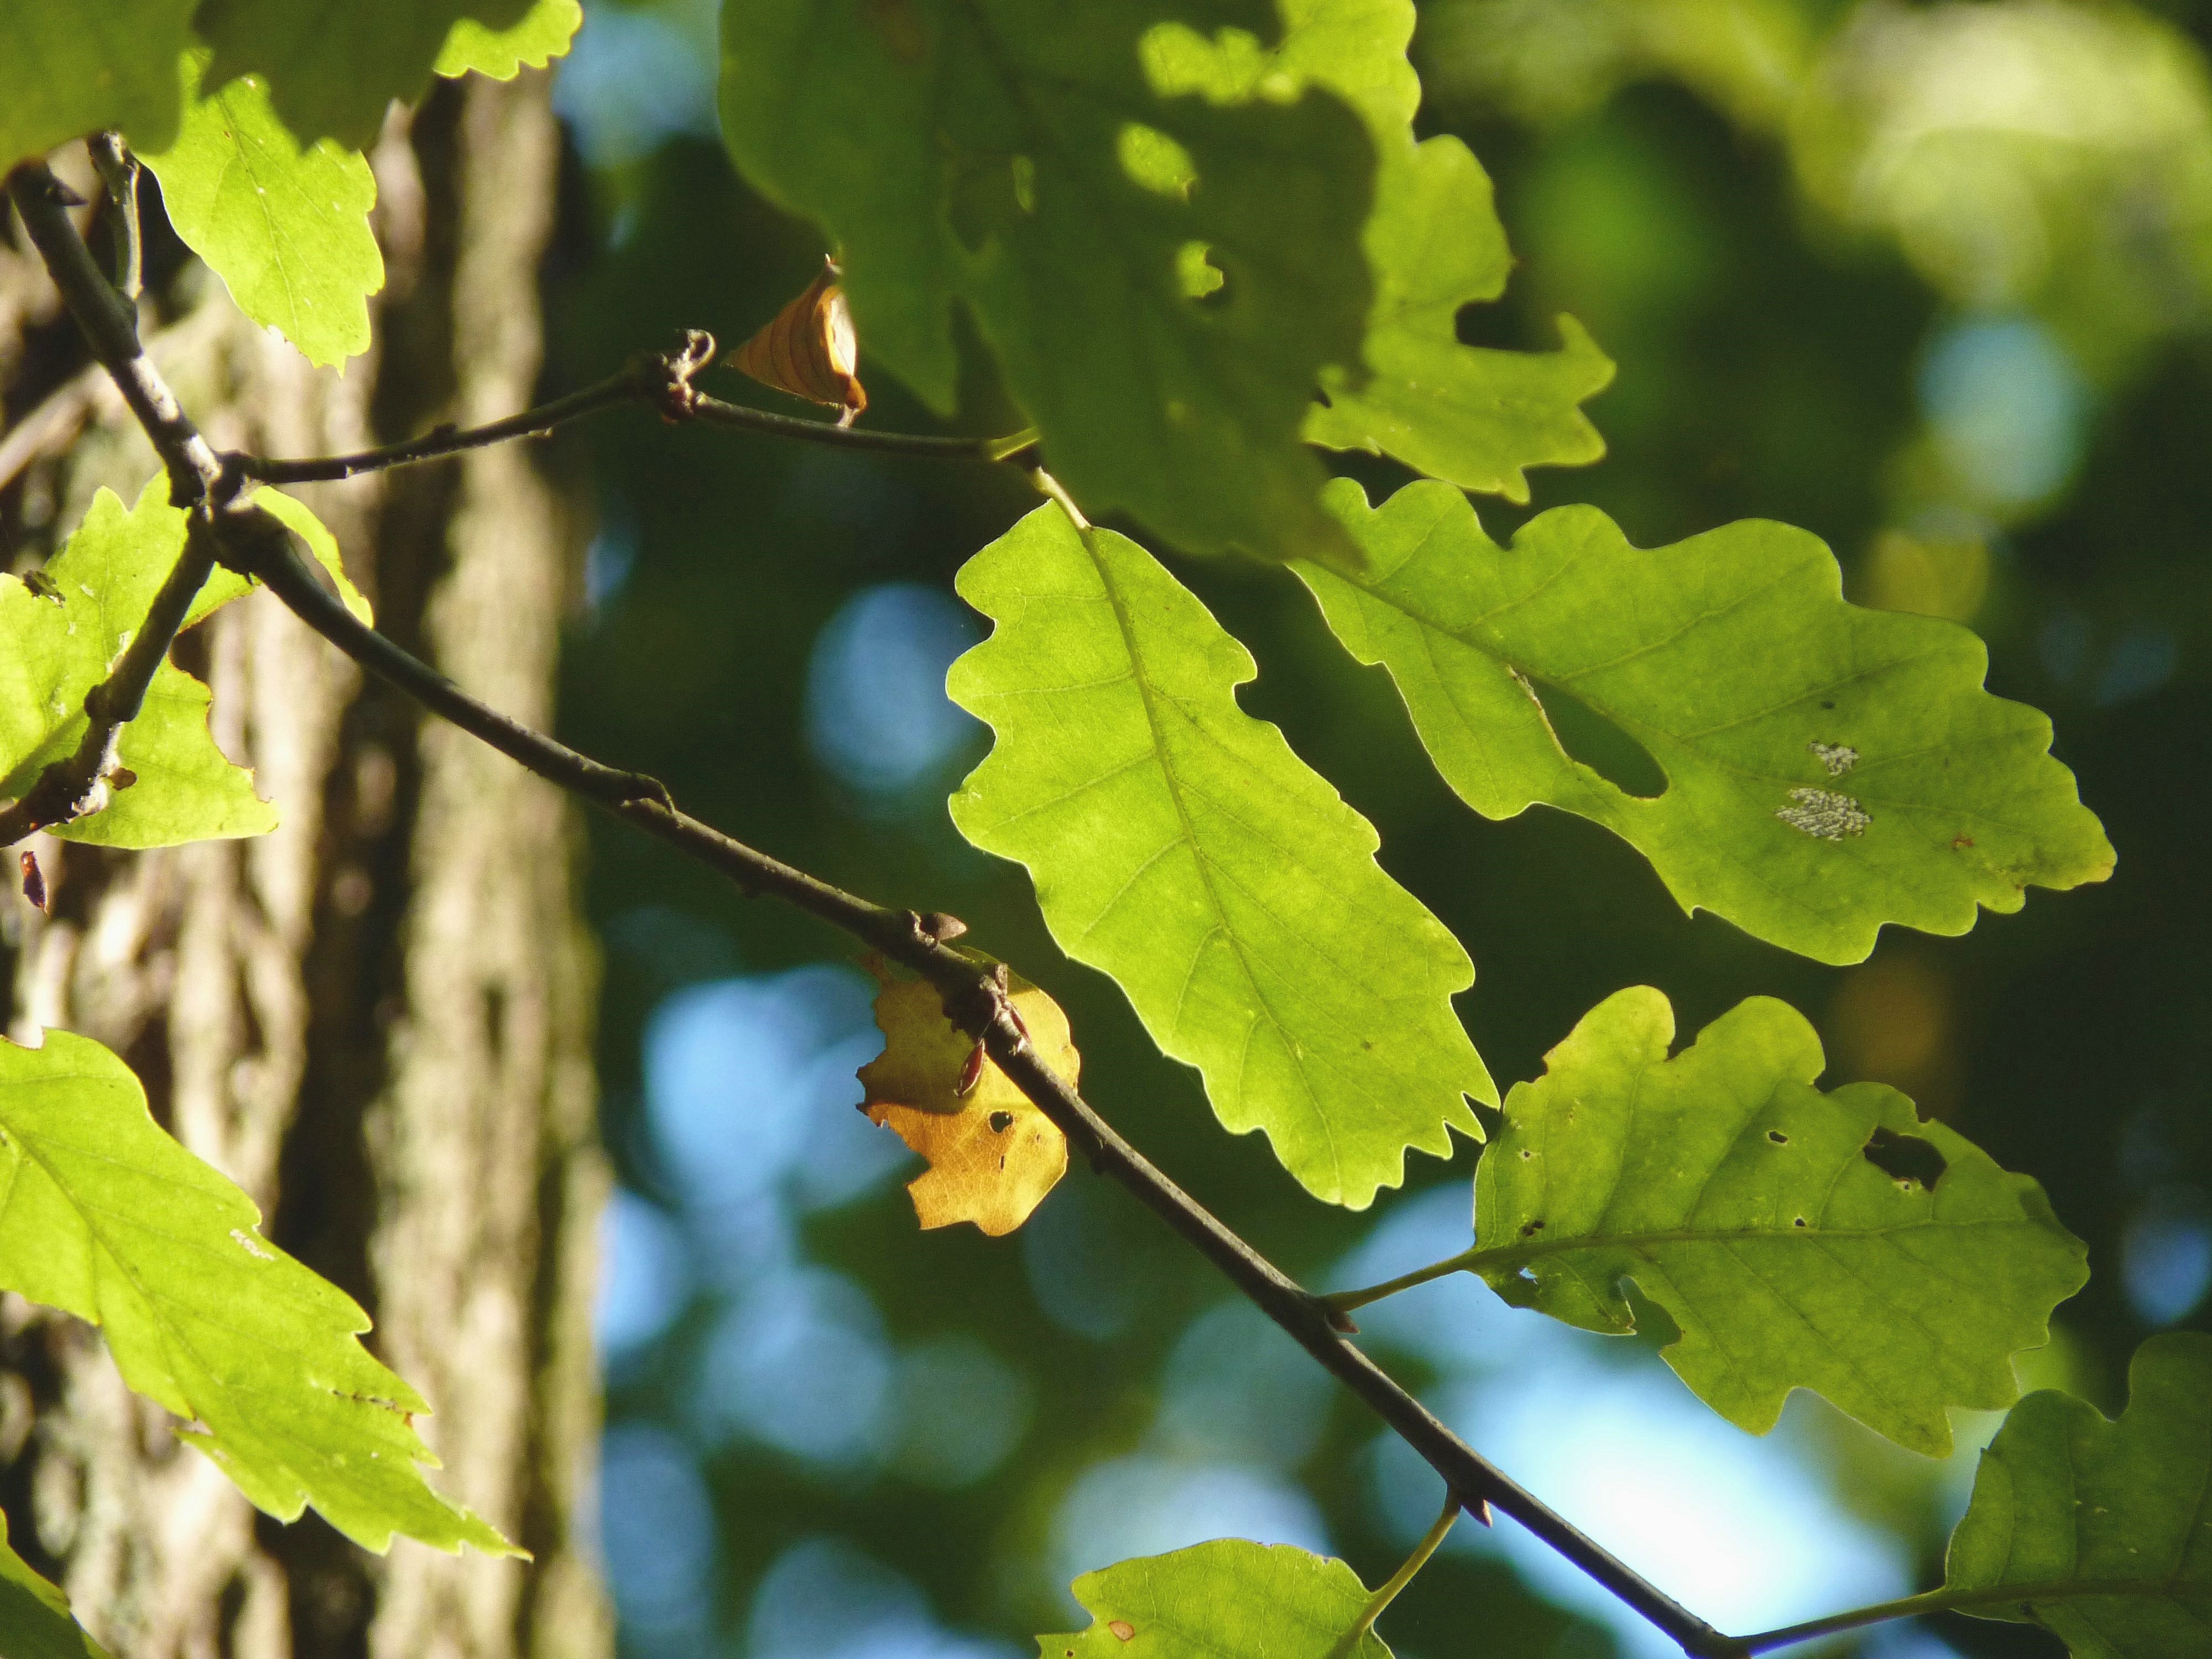
tree, nature, forest, branch, plant, fruit, sunlight, leaf, flower, decoration, food, green, produce, birch, autumn, brown, season, emerge, oak leaf, leaves, deciduous, oak, october, oak leaves, fall foliage, german oak, flowering plant, maidenhair tree, grape leaves, woody plant, land plant, plane tree family